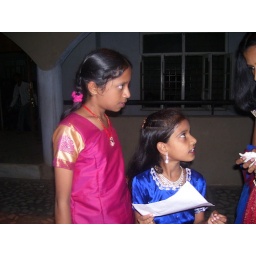
shyni's program, pink dress play back singer in telgu industry